William Annand (minister)

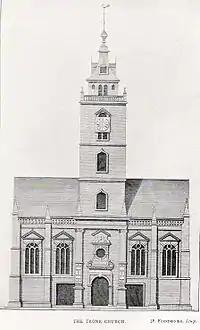
Tron Kirk

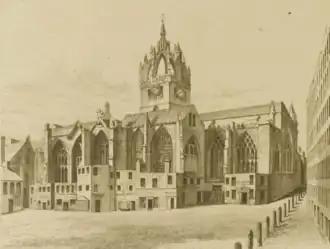
St Giles High Church

William Annand (1633 – 13 June 1689) was a Scottish minister of the Church of Scotland who was the Dean of St Giles Cathedral in Edinburgh, Scotland.